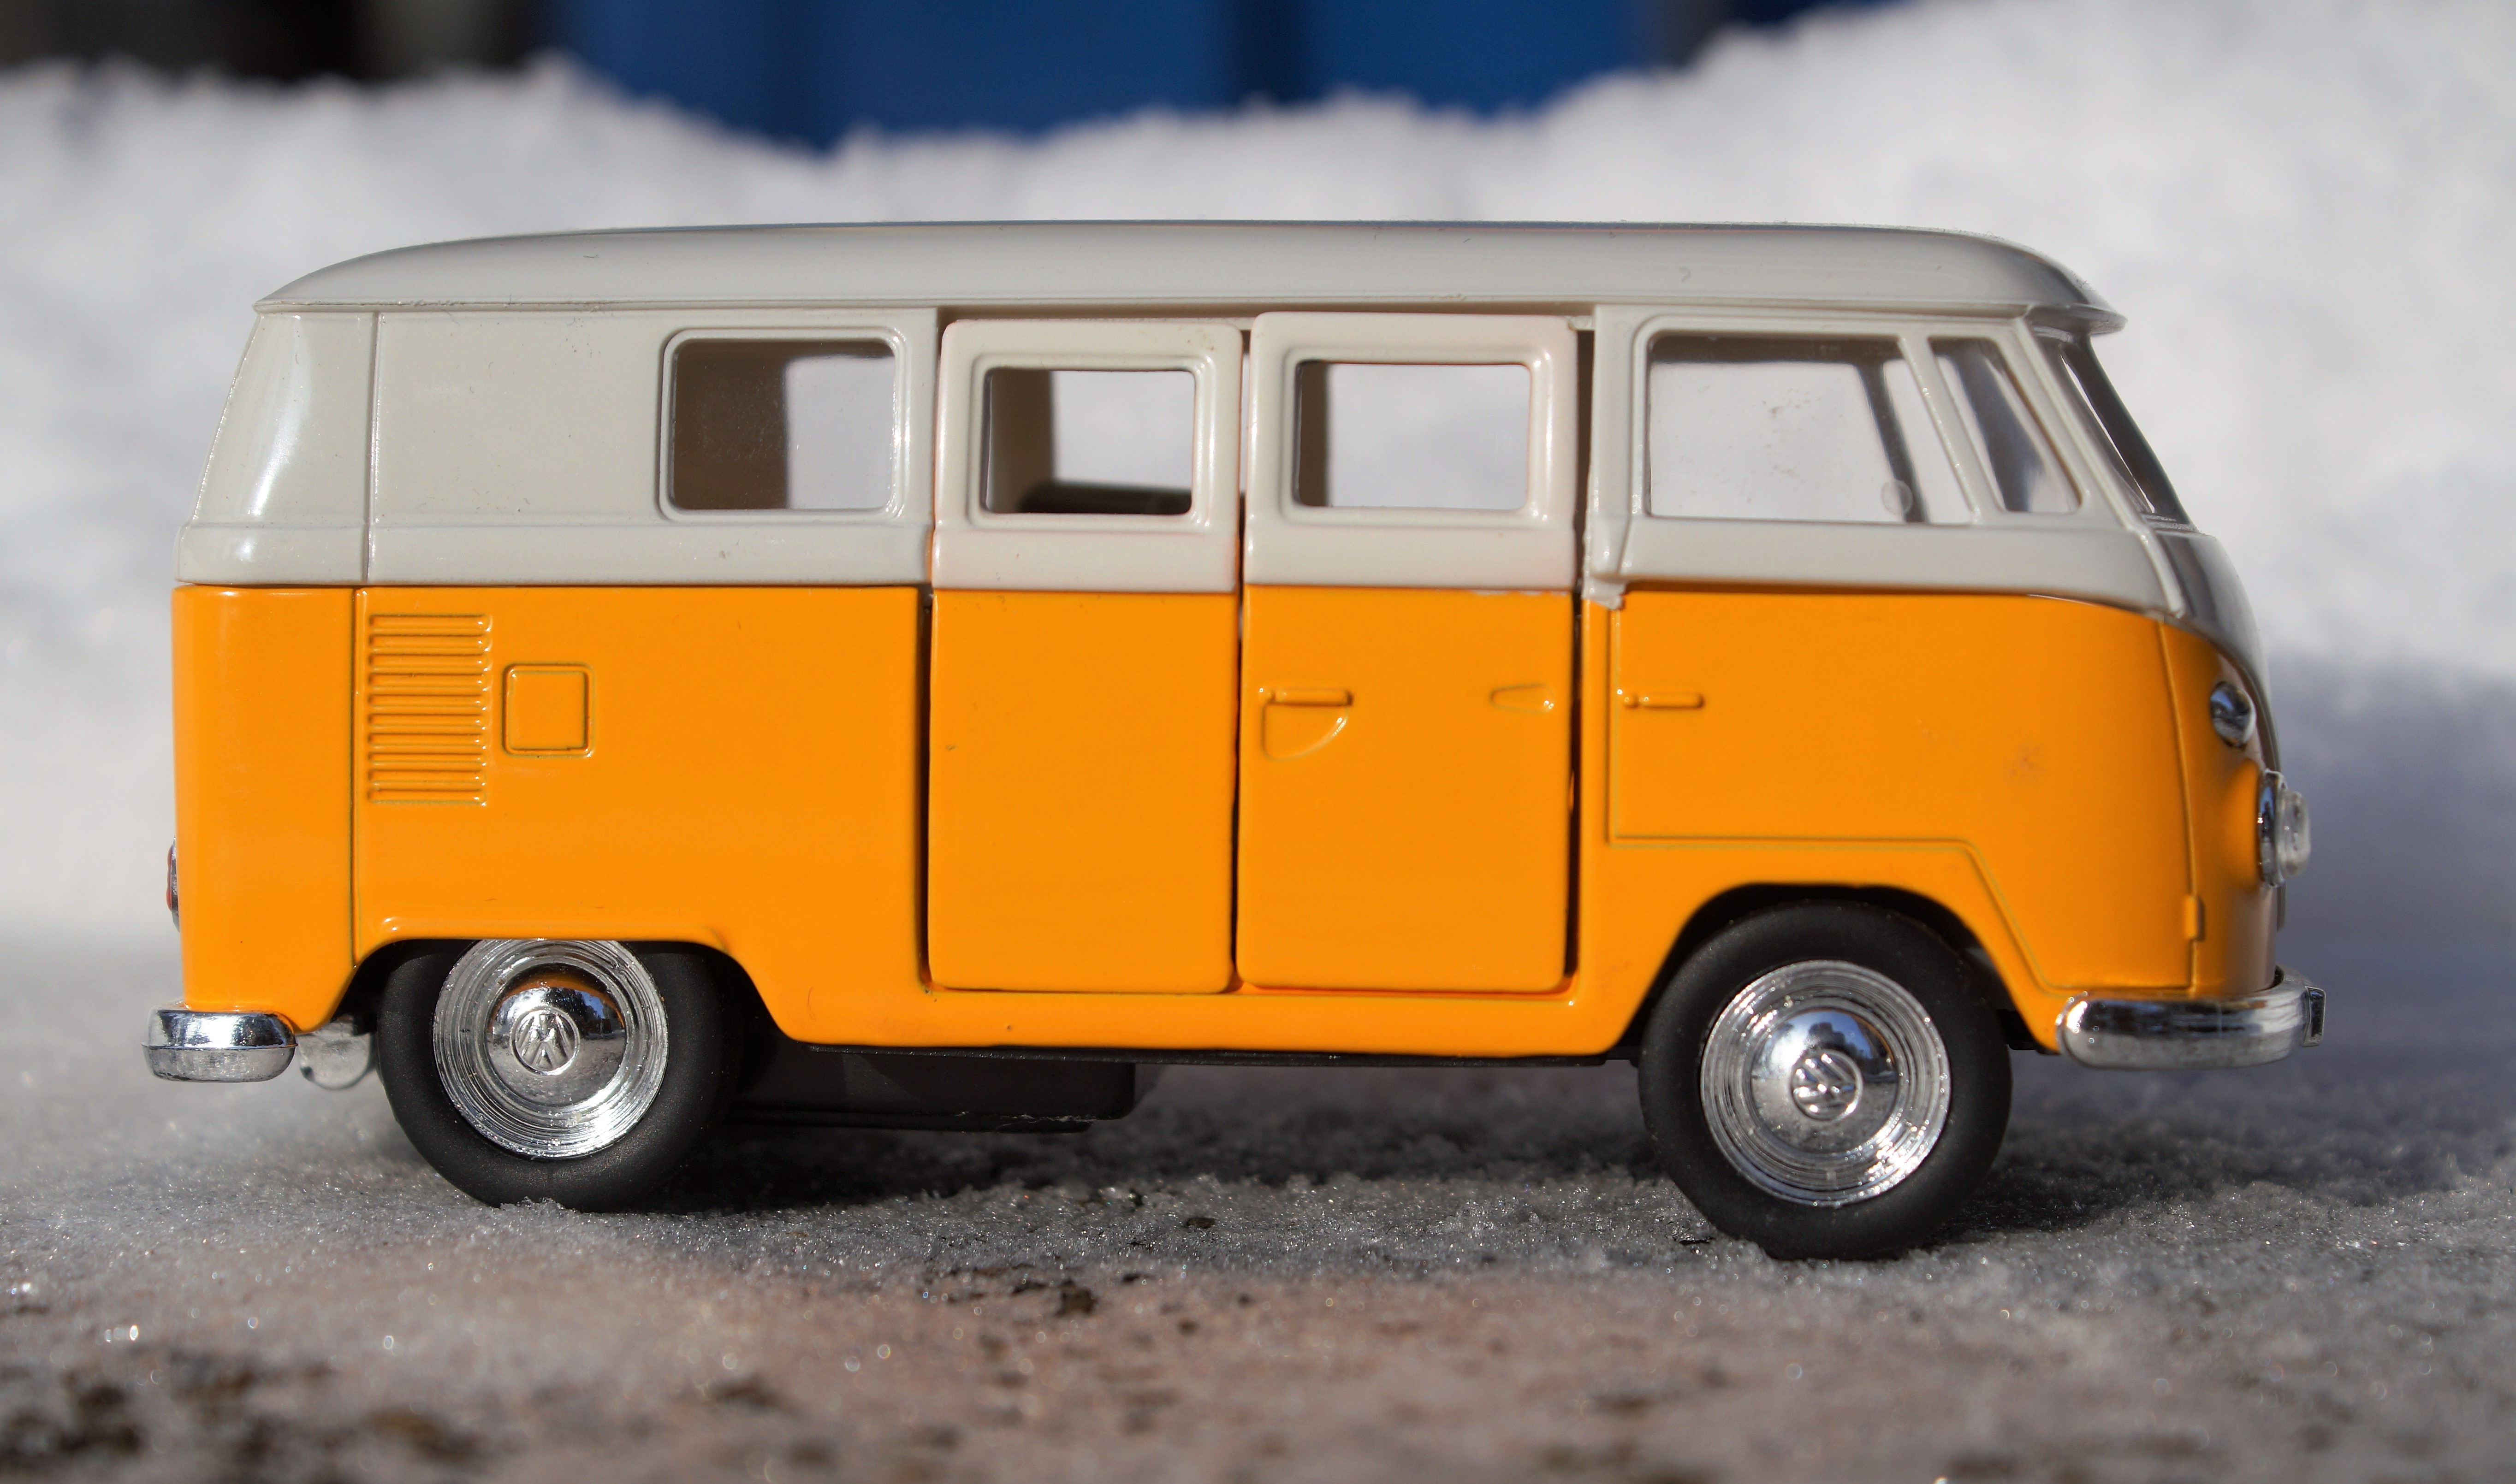
car, vw, volkswagen, van, old, transport, vehicle, auto, automotive, motor vehicle, brand, oldtimer, samba, dare, bulli, vehicles, minibus, t1, model car, scale model, mode of transport, volkswagen type 2, play vehicle, compact van